Pantyhose Hero

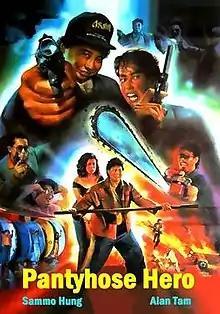
US film poster

Pantyhose Hero (Chinese: 脂粉雙雄) is a 1990 Hong Kong action film starring and directed by Sammo Hung, who also produced. The film co-stars Alan Tam, Joan Tong and Jaclyn Chu.